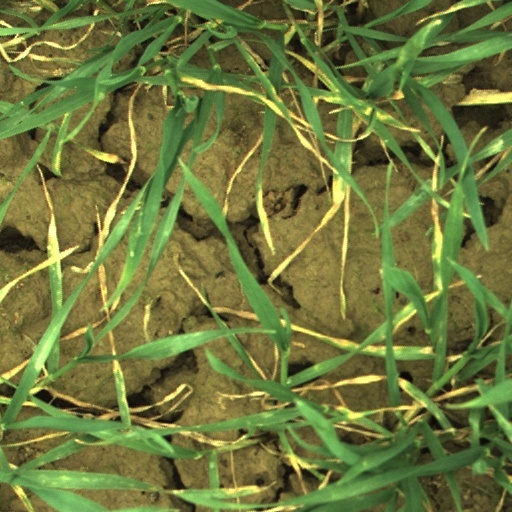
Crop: wheat